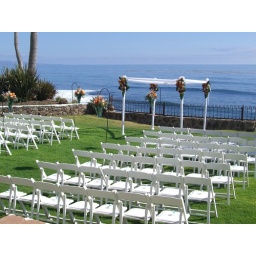
white chairs amongst the green grass with the blue ocean in the background